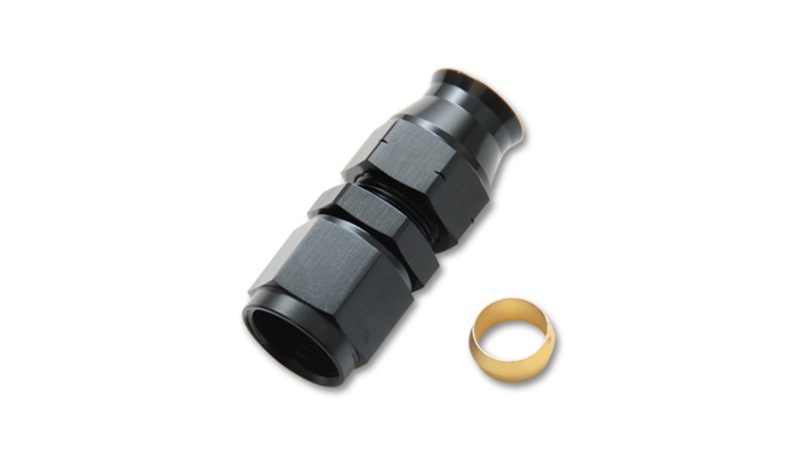
Vibrant -10AN Female to .625in Tube Adapter Fitting (w/Brass Olive Insert)
Vibrant Performance oil system products are designed and manufactured to the utmost standard in quality and reliability and have earned the trust of industry professionals throughout the world. Our consolidated offering acts as a one stop shop solution and is a viable choice for all industry applications. Recommended Products: 1st Choice PN: 21010, 2nd Choice PN: 21410, 3rd Choice PN: 21910, 4th Choice PN: 21510, 5th Choice PN: 12000 Universal
Brand: Vibrant
Category: Vehicles & Parts > Vehicle Parts & Accessories > Motor Vehicle Parts > Motor Vehicle Engine Oil Circulation > Oil Drain Plugs